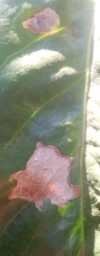
Label: Miner